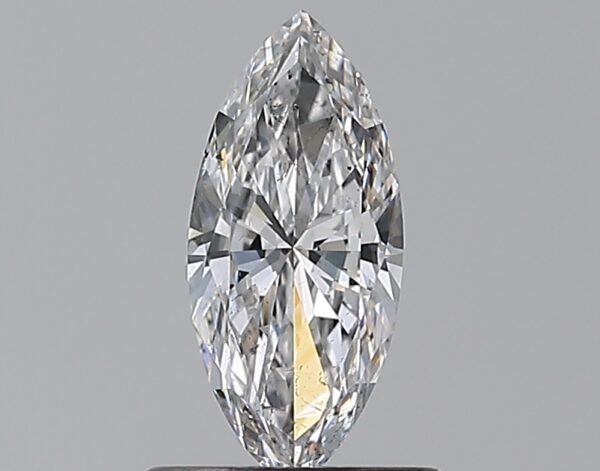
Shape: marquise
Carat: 0.54
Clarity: SI1
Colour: D
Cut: EX
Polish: VG
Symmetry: VG
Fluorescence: N
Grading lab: GIA
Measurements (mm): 9.2 x 4.11 x 2.4